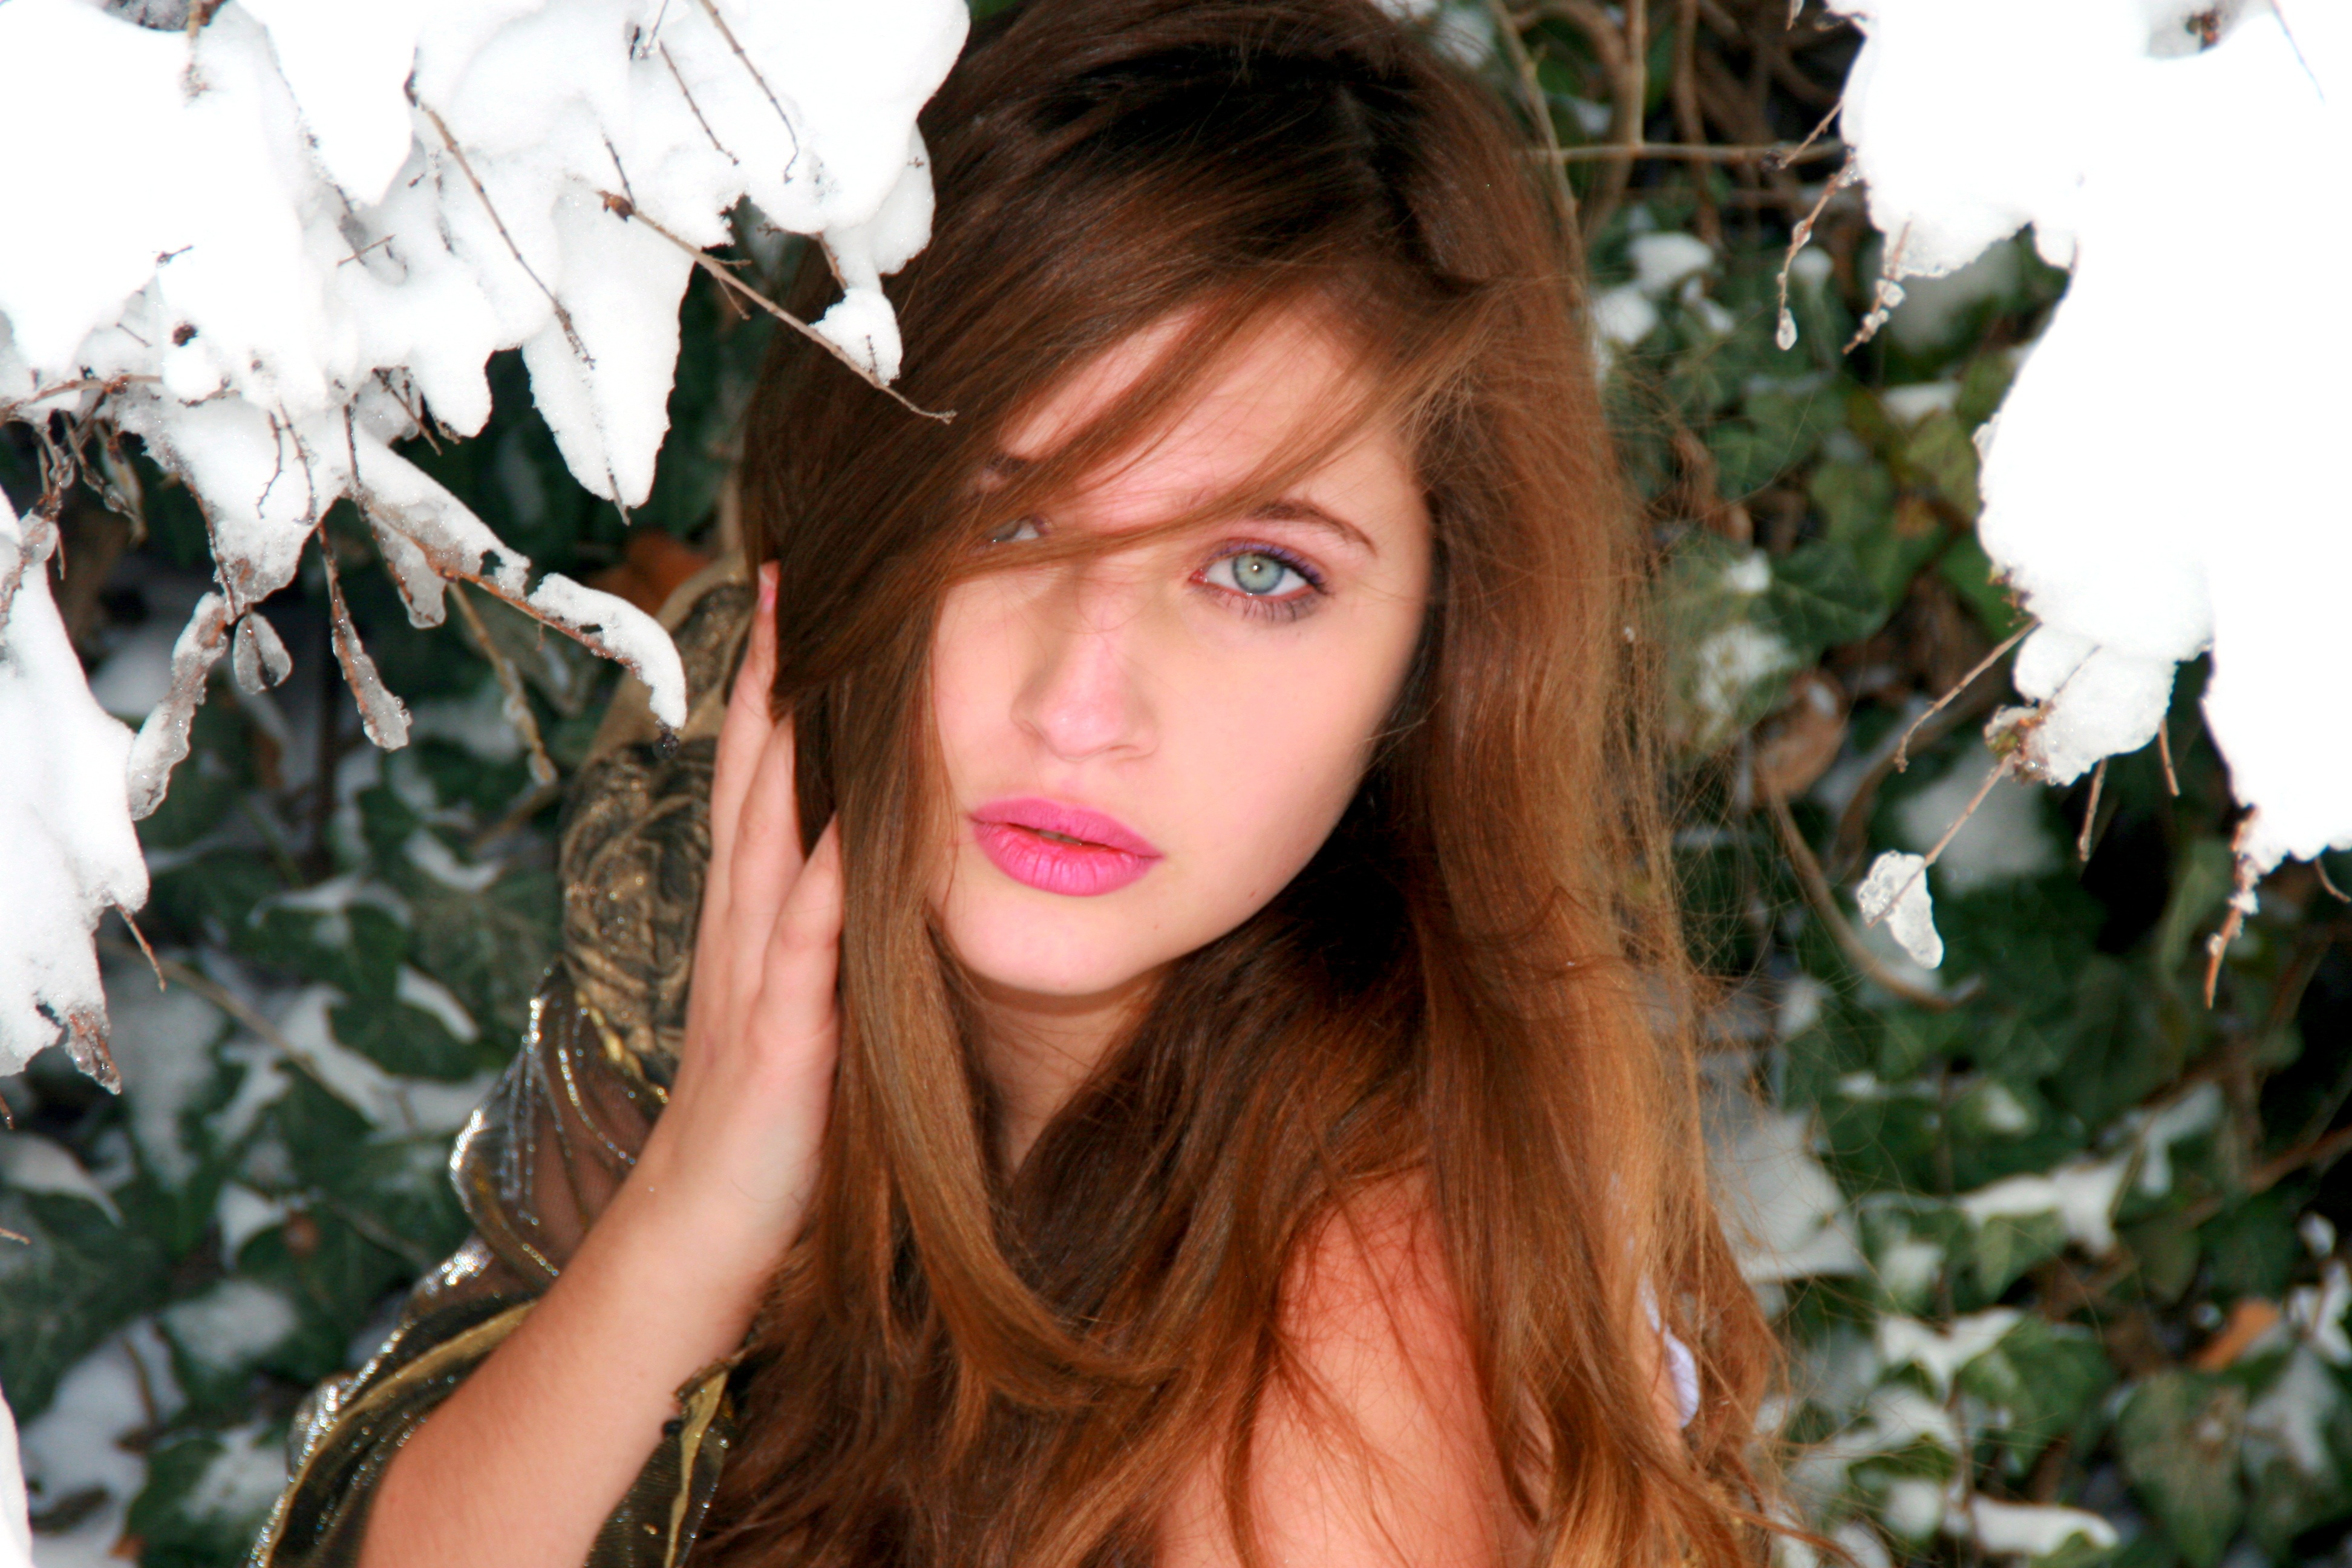
person, snow, winter, girl, hair, photography, flower, portrait, model, spring, red, autumn, fashion, lady, blonde, season, hairstyle, smile, long hair, face, dress, eye, head, skin, beauty, blond, organ, blue eyes, photo shoot, brown hair, portrait photography